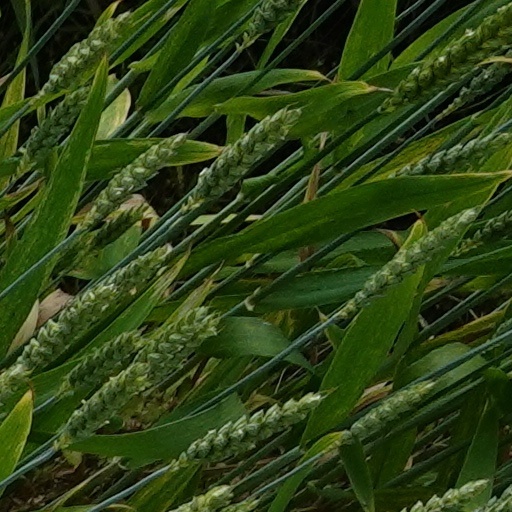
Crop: wheat